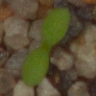
Label: scentless_mayweed